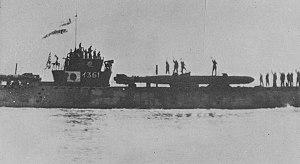
La classe I-361, aussi appelé sous-marin Type-D ou type Sen'yu/Sen'yu-Dai est une classe de sous-marins de 1ʳᵉ classe en service dans la marine impériale japonaise pendant la Seconde Guerre mondiale.
Le Kaiten était un sous-marin de poche suicide conçu autour de la torpille Type 93 par la Marine impériale japonaise dans l'étape finale de la Seconde Guerre mondiale.